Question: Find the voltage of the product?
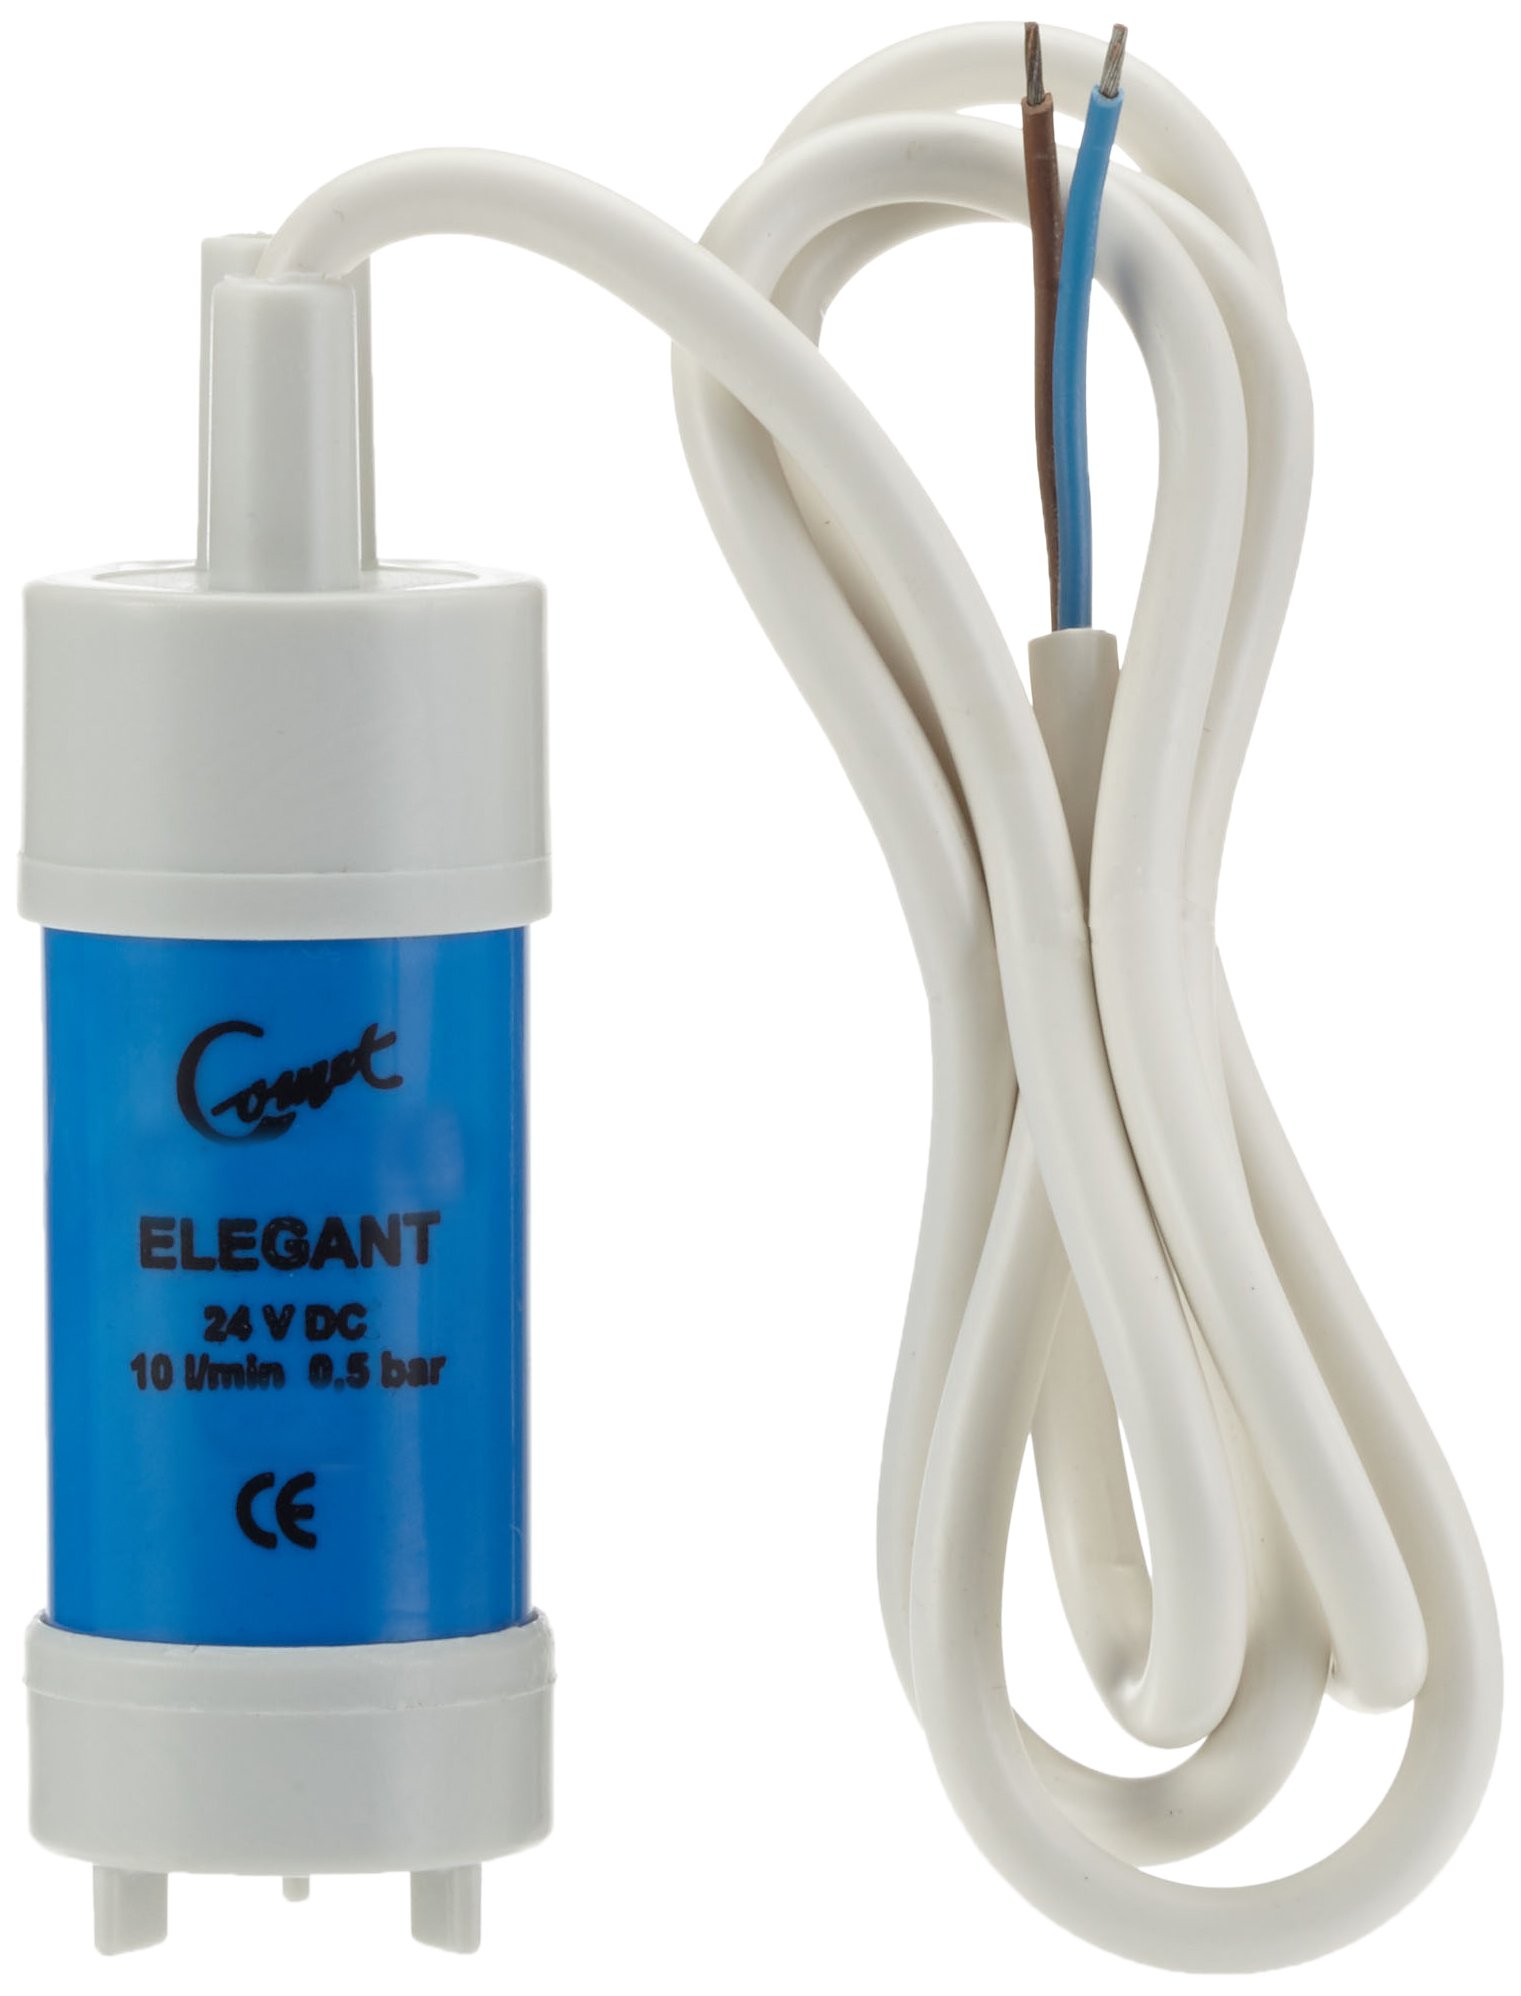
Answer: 24.0 volt